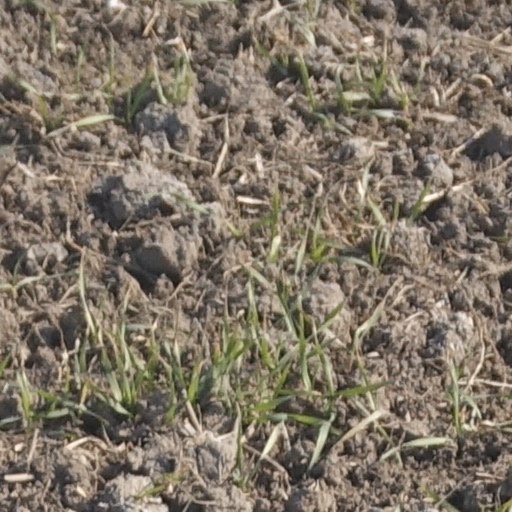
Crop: wheat